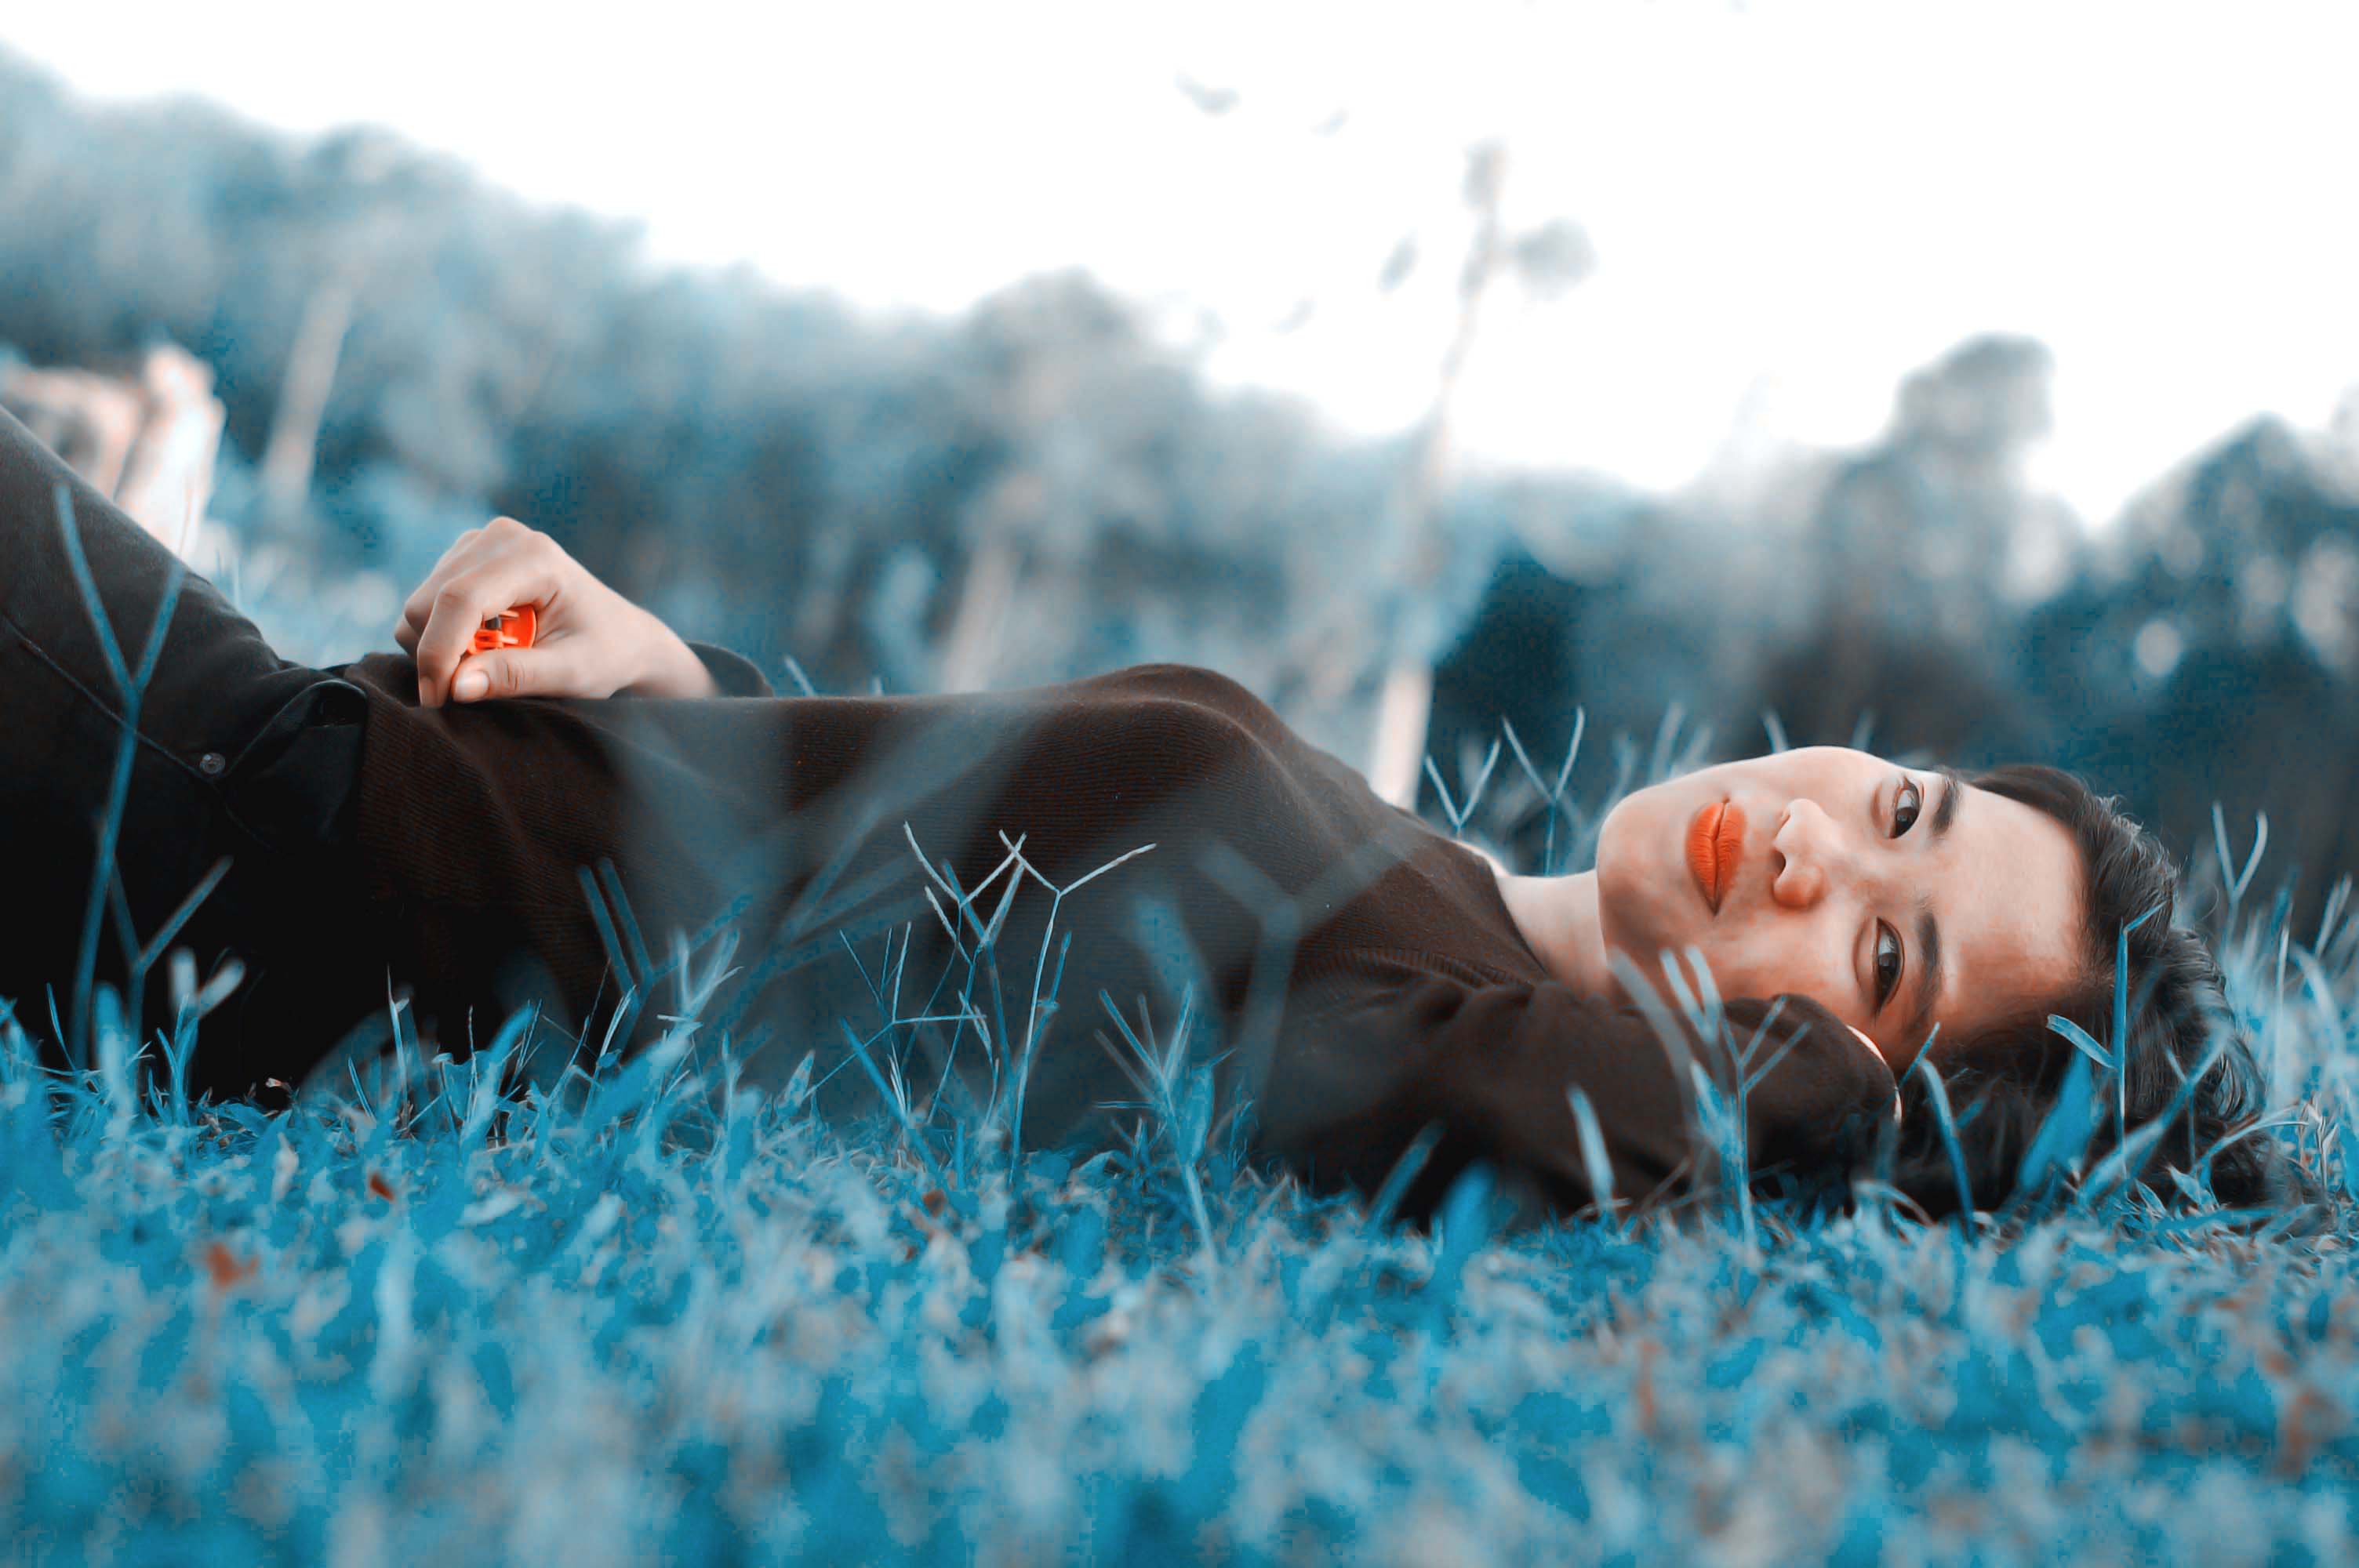
girl, beauty, woman, photography, cloud, hairstyle, sky, facial expression, flash photography, happy, People in nature, black hair, grass, leisure, grassland, meadow, long hair, freezing, fun, grass family, friendship, landscape, human leg, brown hair, winter, sitting, recreation, child, prairie, fur, field, portrait photography, backlighting, portrait, evening, photo shoot, ocean, sea, reflection, vacation, model